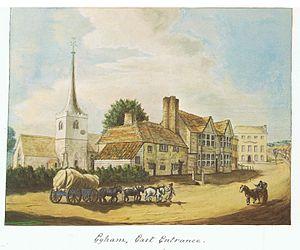
Les Aventures de Joseph Andrews et du pasteur Abraham Adams, dit Joseph Andrews, est le premier roman écrit par Henry Fielding et aussi l'un de ses deux grands chefs-d’œuvre, le second étant Histoire de Tom Jones, enfant trouvé. Publié en 1742 et qualifié par l'auteur de « roman sentimental comique », cet ouvrage, d'abord parodique, raconte les aventures d’un honnête domestique revenant de Londres accompagné par son ami et mentor, le pasteur Abraham Adams.